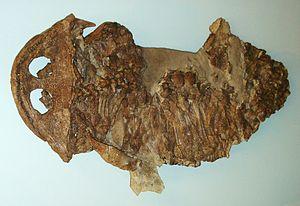
Les Plagiosauridae est une famille éteinte d’amphibiens temnospondyles qui a vécu dans la période du Trias.